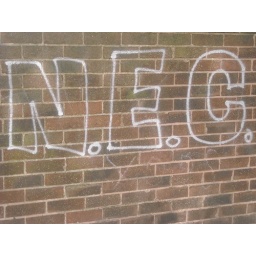
Spotted this on a wall of someones house in Baguley on Saturday 8th November ;)